Mark Hopkins (educator)

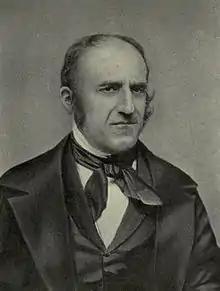
Mark Hopkins from a daguerreotype

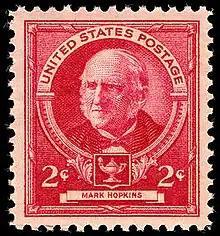
1940 U.S. postage stamp honoring Mark Hopkins

Mark Hopkins (February 4, 1802 – June 17, 1887) was an American educator and Congregationalist theologian, president of Williams College from 1836 to 1872. An epigram — widely attributed to President James A. Garfield, a student of Hopkins — defined an ideal college as "Mark Hopkins on one end of a log and a student on the other."